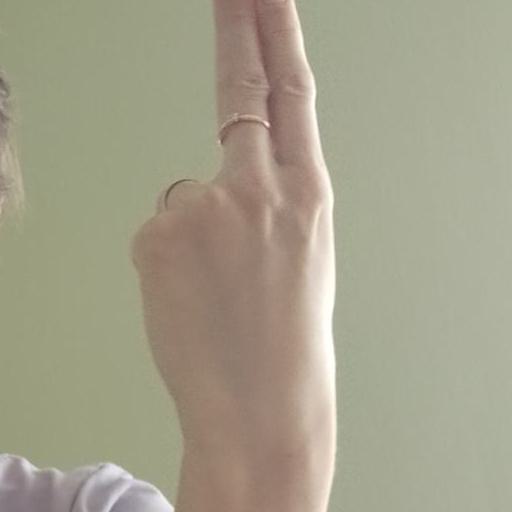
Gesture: two_up_inverted